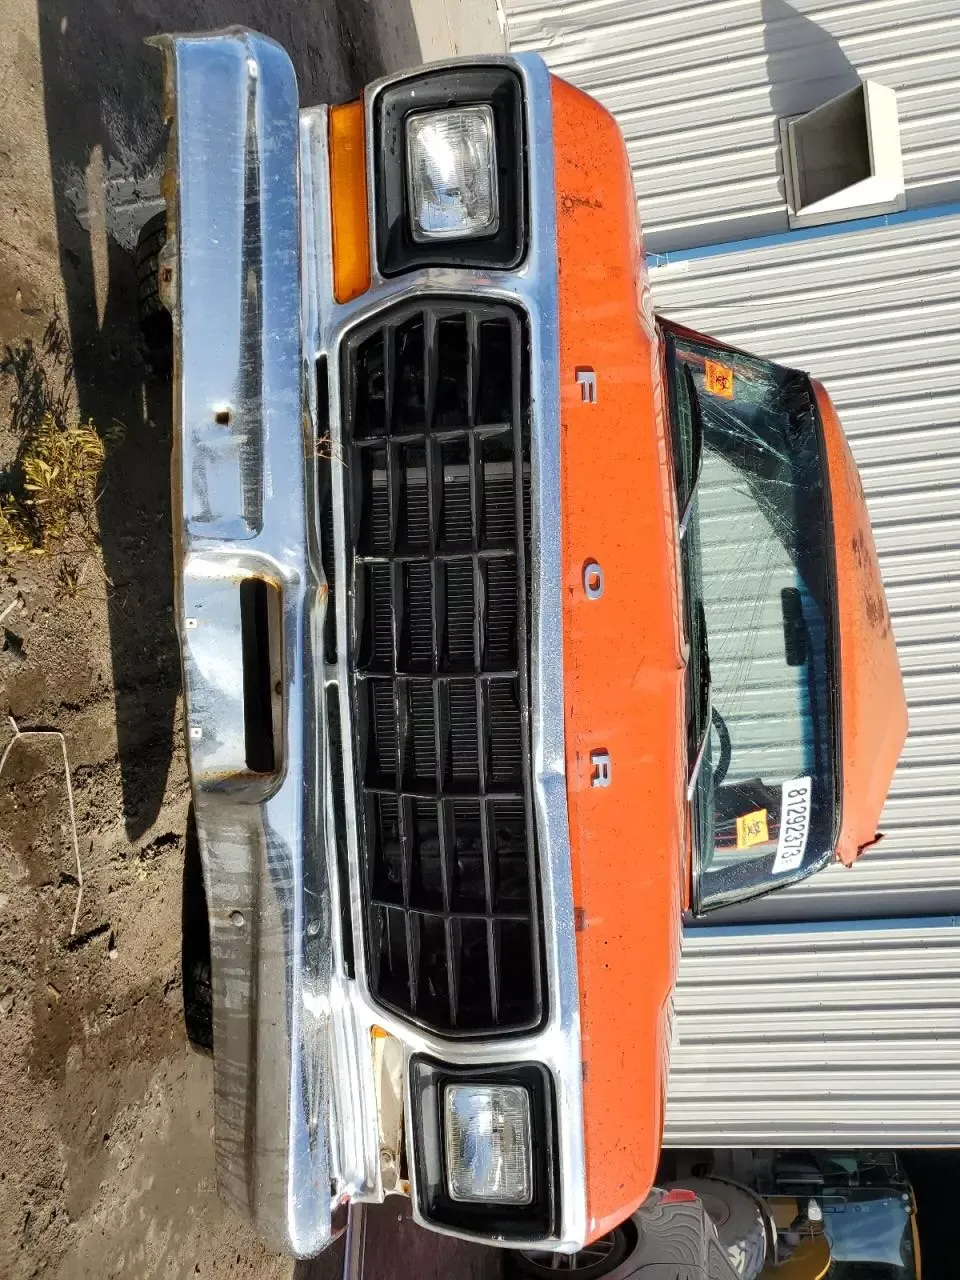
Aucun dommage détecté.
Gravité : aucun